Asset flip

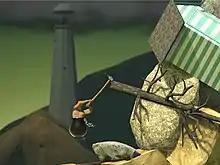
Bennett Foddy's 2017 game "Getting Over It" features bought assets, and the game's protagonist is an Adobe Fuse stock character model.

Developer Bennett Foddy has lamented the inconsistent use of the term "asset flip" as a pejorative, saying that some well-regarded games feature a large number of bought assets, including his own game "Getting Over It" which he felt could "reasonably be described" as an asset flip.